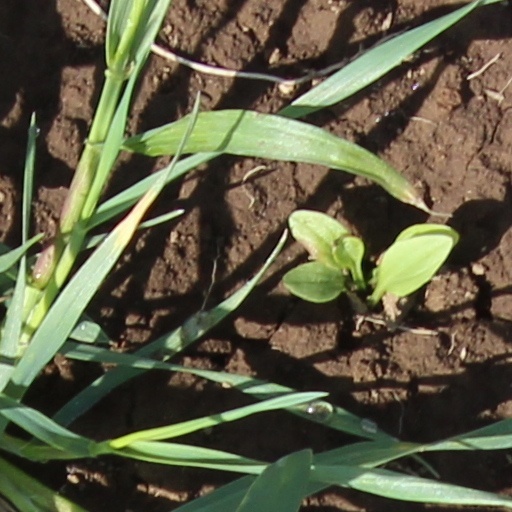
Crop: wheat